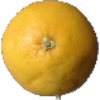
Label: Grapefruit White 1